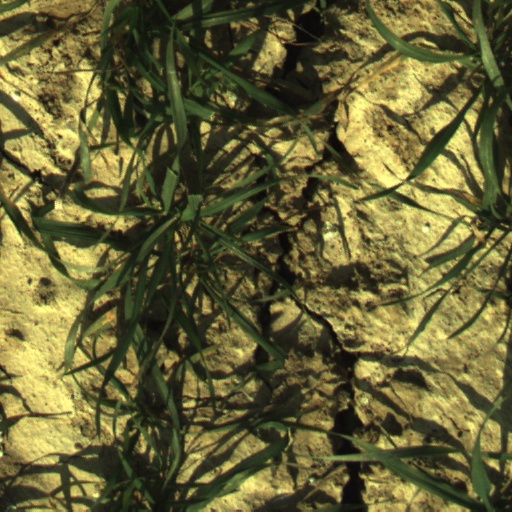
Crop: wheat